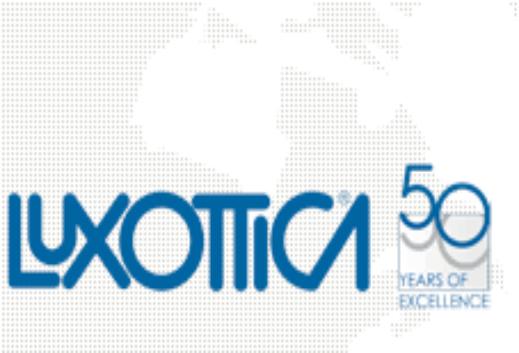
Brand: luxottica
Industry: Necessities